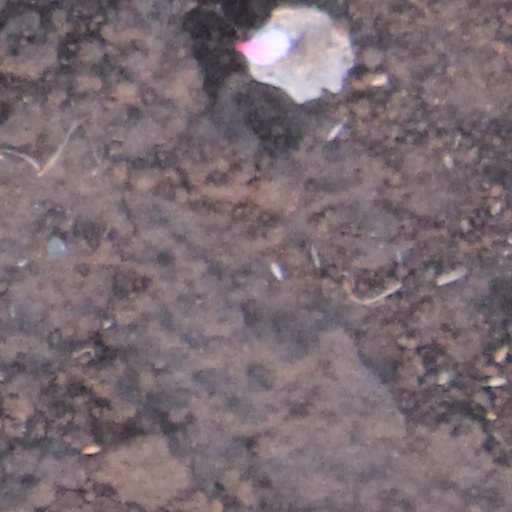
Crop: wheat